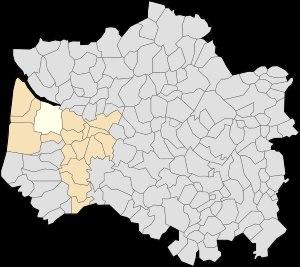
Saint-Josse, parfois appelée Saint-Josse-sur-Mer, est une commune française située dans le département du Pas-de-Calais en région Hauts-de-France. Elle fait partie de la région naturelle du Marquenterre.